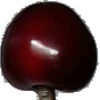
Label: cherry